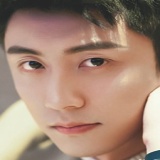
diễn viên Trần Hách